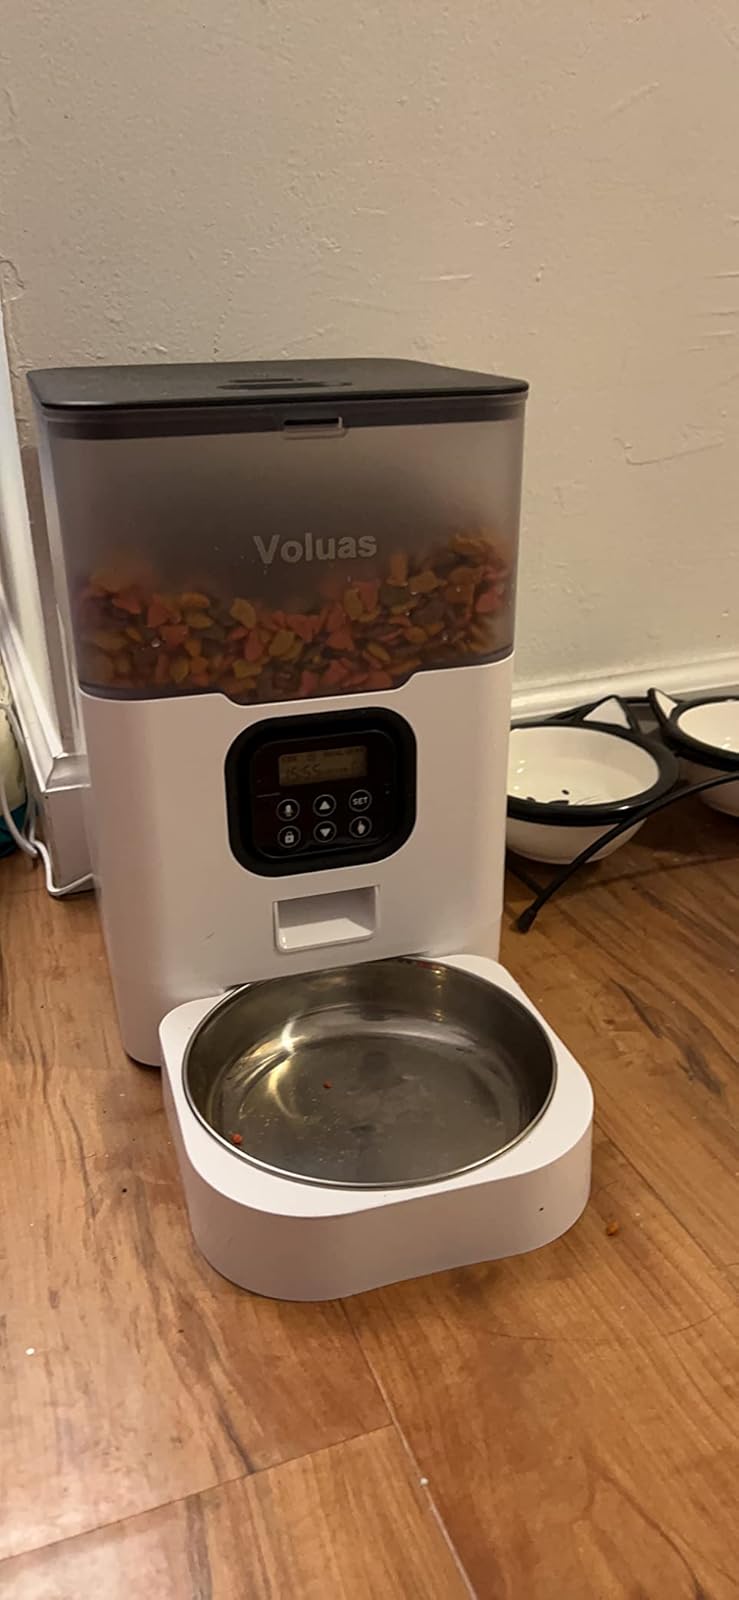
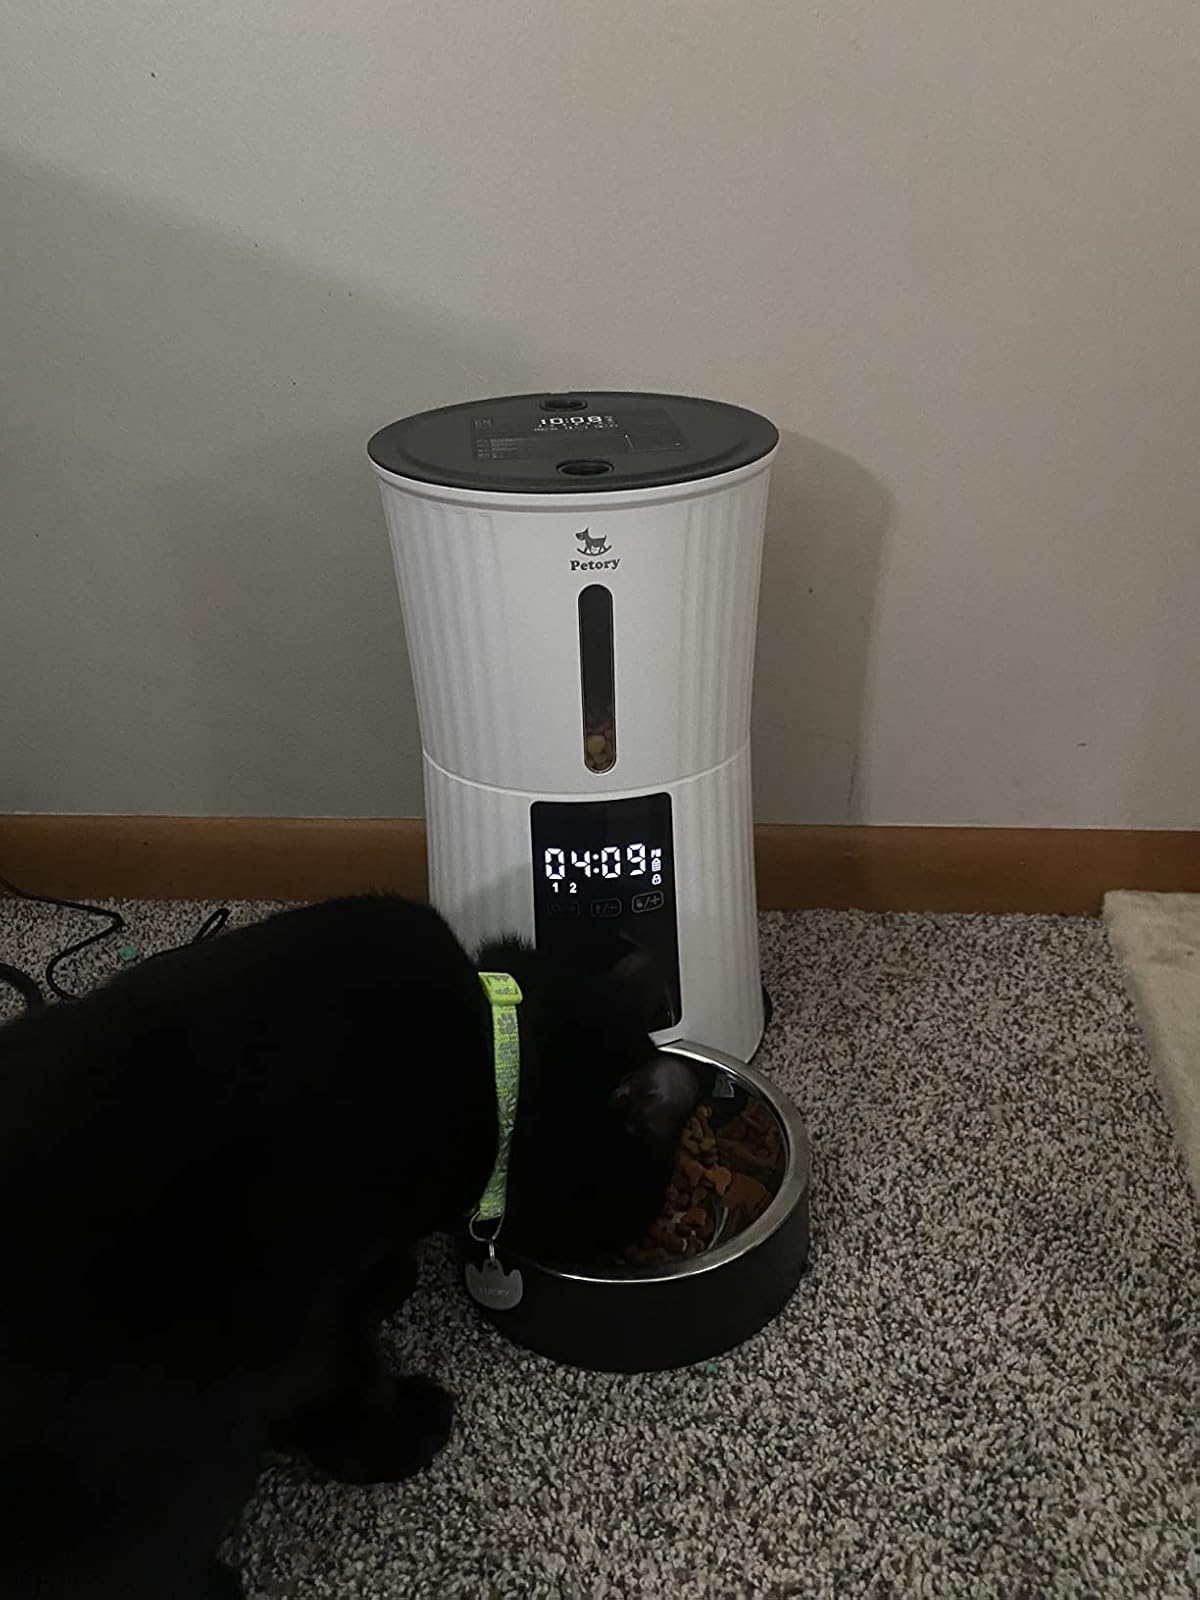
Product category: items_feeder
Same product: no